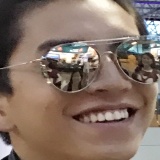
diễn viên Vương Đại Lục